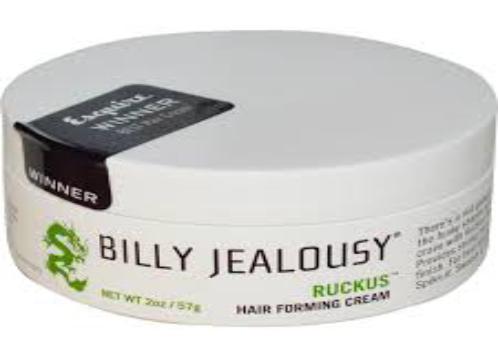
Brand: Billy Jealousy
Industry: Necessities